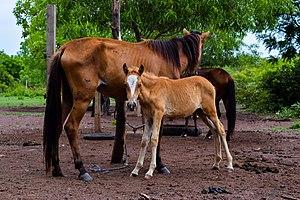
Jument et son petit dans le ranch de Tagatatatou à Dassari (Tanguiéta)
La présence du cheval au Bénin, bien qu'attestée depuis l'Antiquité, est assez marginale. Elle prend de l'importance au XVIᵉ siècle. Le cheval reste essentiellement associé à des cérémonies. Le Bénin ne compte qu'une race de petits chevaux indigènes, le Koto-koli, également nommé Berba. Le cheval est souvent représenté monté par des guerriers d'origine extérieure, à travers des sculptures traditionnelles de bois ou de terre cuite.
Le Koto-koli est une race de chevaux originaire d'Afrique de l'Ouest, présente au Togo, au Bénin, au Burkina Faso et au Nigeria. Comme de nombreux autres chevaux africains, il est apparenté au Barbe, mais plus petit de taille. L'une de ses variétés est le Berba, originaire de la région de l'Atacora, dans le nord du Bénin.